César Azpilicueta

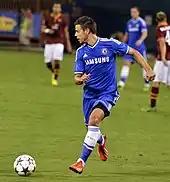
Azpilicueta playing for Chelsea in 2013

Azpilicueta scored his first competitive goal for Chelsea on 29 October 2013, netting the first in a 2–0 victory at Arsenal in the fourth round of the League Cup. Following the arrival of new manager José Mourinho, he began appearing regularly as a left-back, taking the place of longtime incumbent Ashley Cole. Mourinho said of him: "Azpilicueta is the kind of player I like a lot. I think a team with 11 Azpilicuetas would probably win the competition (Champions League) because football is not just about pure talent". At the end of the season, he was voted the club's Players' Player of the Year.